Robert Polito

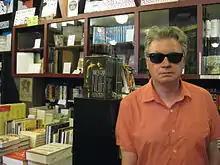

In January 2013, it was announced that Polito was selected as the second president of the Poetry Foundation, succeeding John Barr. Soon after the announcement, Meghan O'Rourke reported that Critics argue that the [Poetry] foundation, led by an investment banker and poet named John Barr, hasn't spent its money wisely or aggressively enough. Among its most visible projects to date are a Web site that draws some 12 million unique visitors a year; a high-school recitation program; a redesign for Poetry magazine; and, most contentiously, an eyebrow-raising $21.5 million headquarters in Chicago. Barr is leaving the Poetry Foundation in July and will be replaced by the respected poet and critic Robert Polito, who currently directs the writing program at the New School; his appointment may be a sign that the foundation has heard its critics' voices.Polito envisioned the Poetry Foundation as "simultaneously a Chicago, national, and international organization." He embraced the Modernist legacy of "innovation, experiment, and discovery that originated over a hundred years ago when Harriet Monroe founded "Poetry" magazine." He created poet exchanges with other countries, including France and Italy, and worked closely with other poetry and arts organizations in Chicago and across America. Polito introduced the Ruth Lilly and Dorothy Sargent Rosenberg Poetry Fellows at the 2014 Miami Book Fair. In February, 2015, he presented a prototype of the Poetry Foundation's enhanced digital poetry books project at the Ritratti di Poesia in Rome.